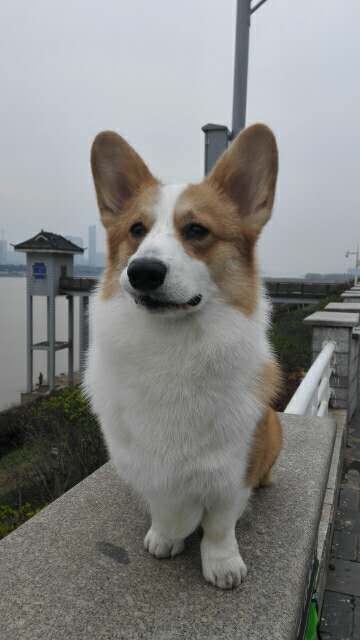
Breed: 2909-n000116-Cardigan